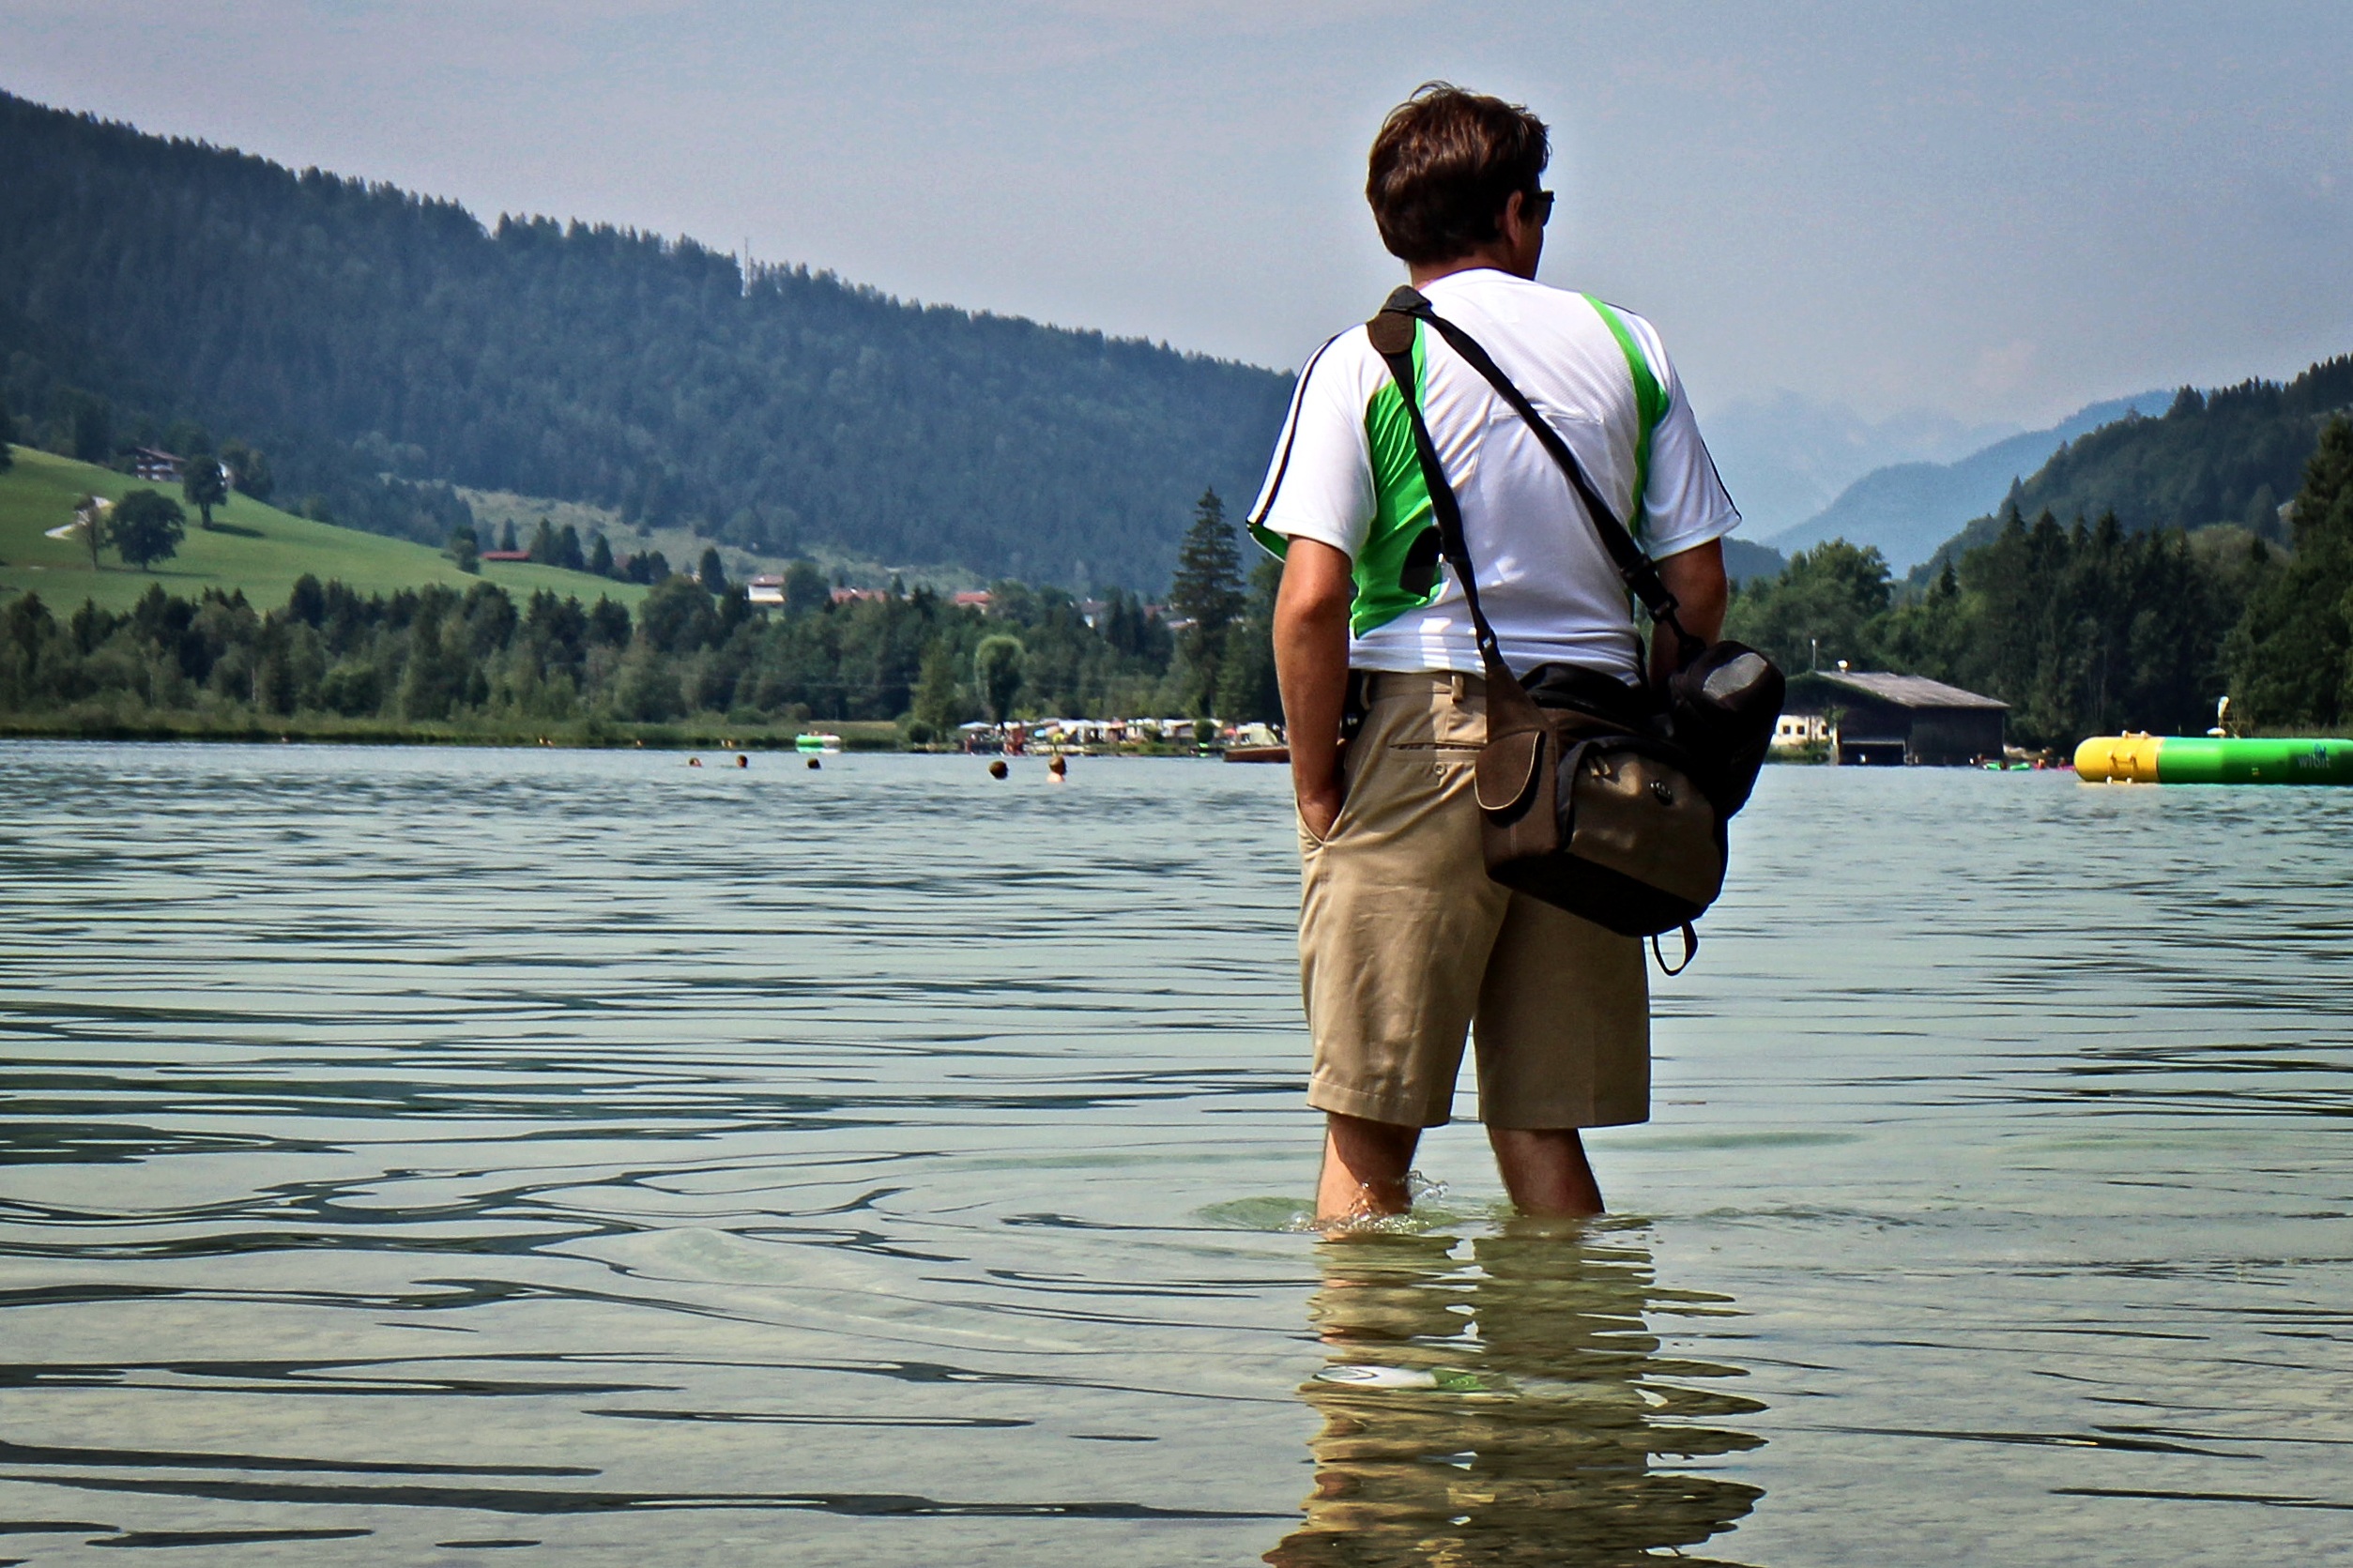
man, sea, water, nature, person, lake, view, river, vacation, male, portrait, fishing, holiday, human, leisure, stand, boating, out, go, recovery, individually, cool down, treading water, kneippen, recreational fishing